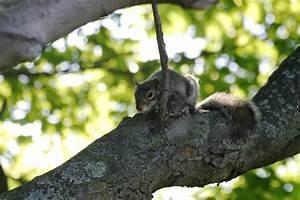
squirrel